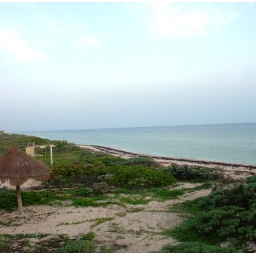
looking to the left at our house on the beach in telchac puerto